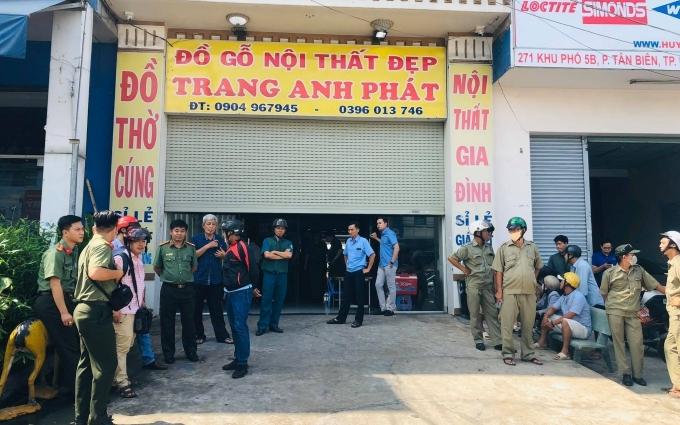
xung quanh ngôi nhà có sự xuất hiện của nhiều người đàn ông